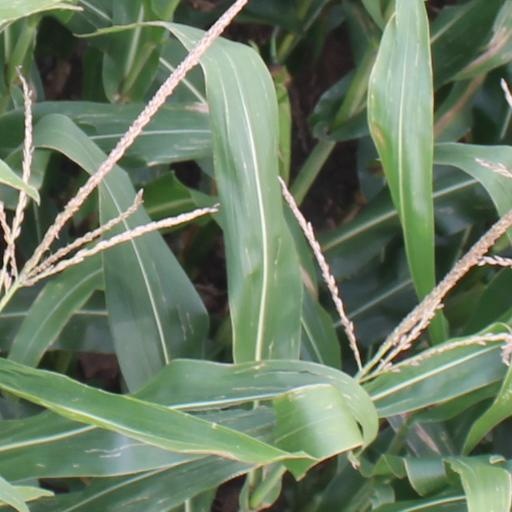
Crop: maize; corn